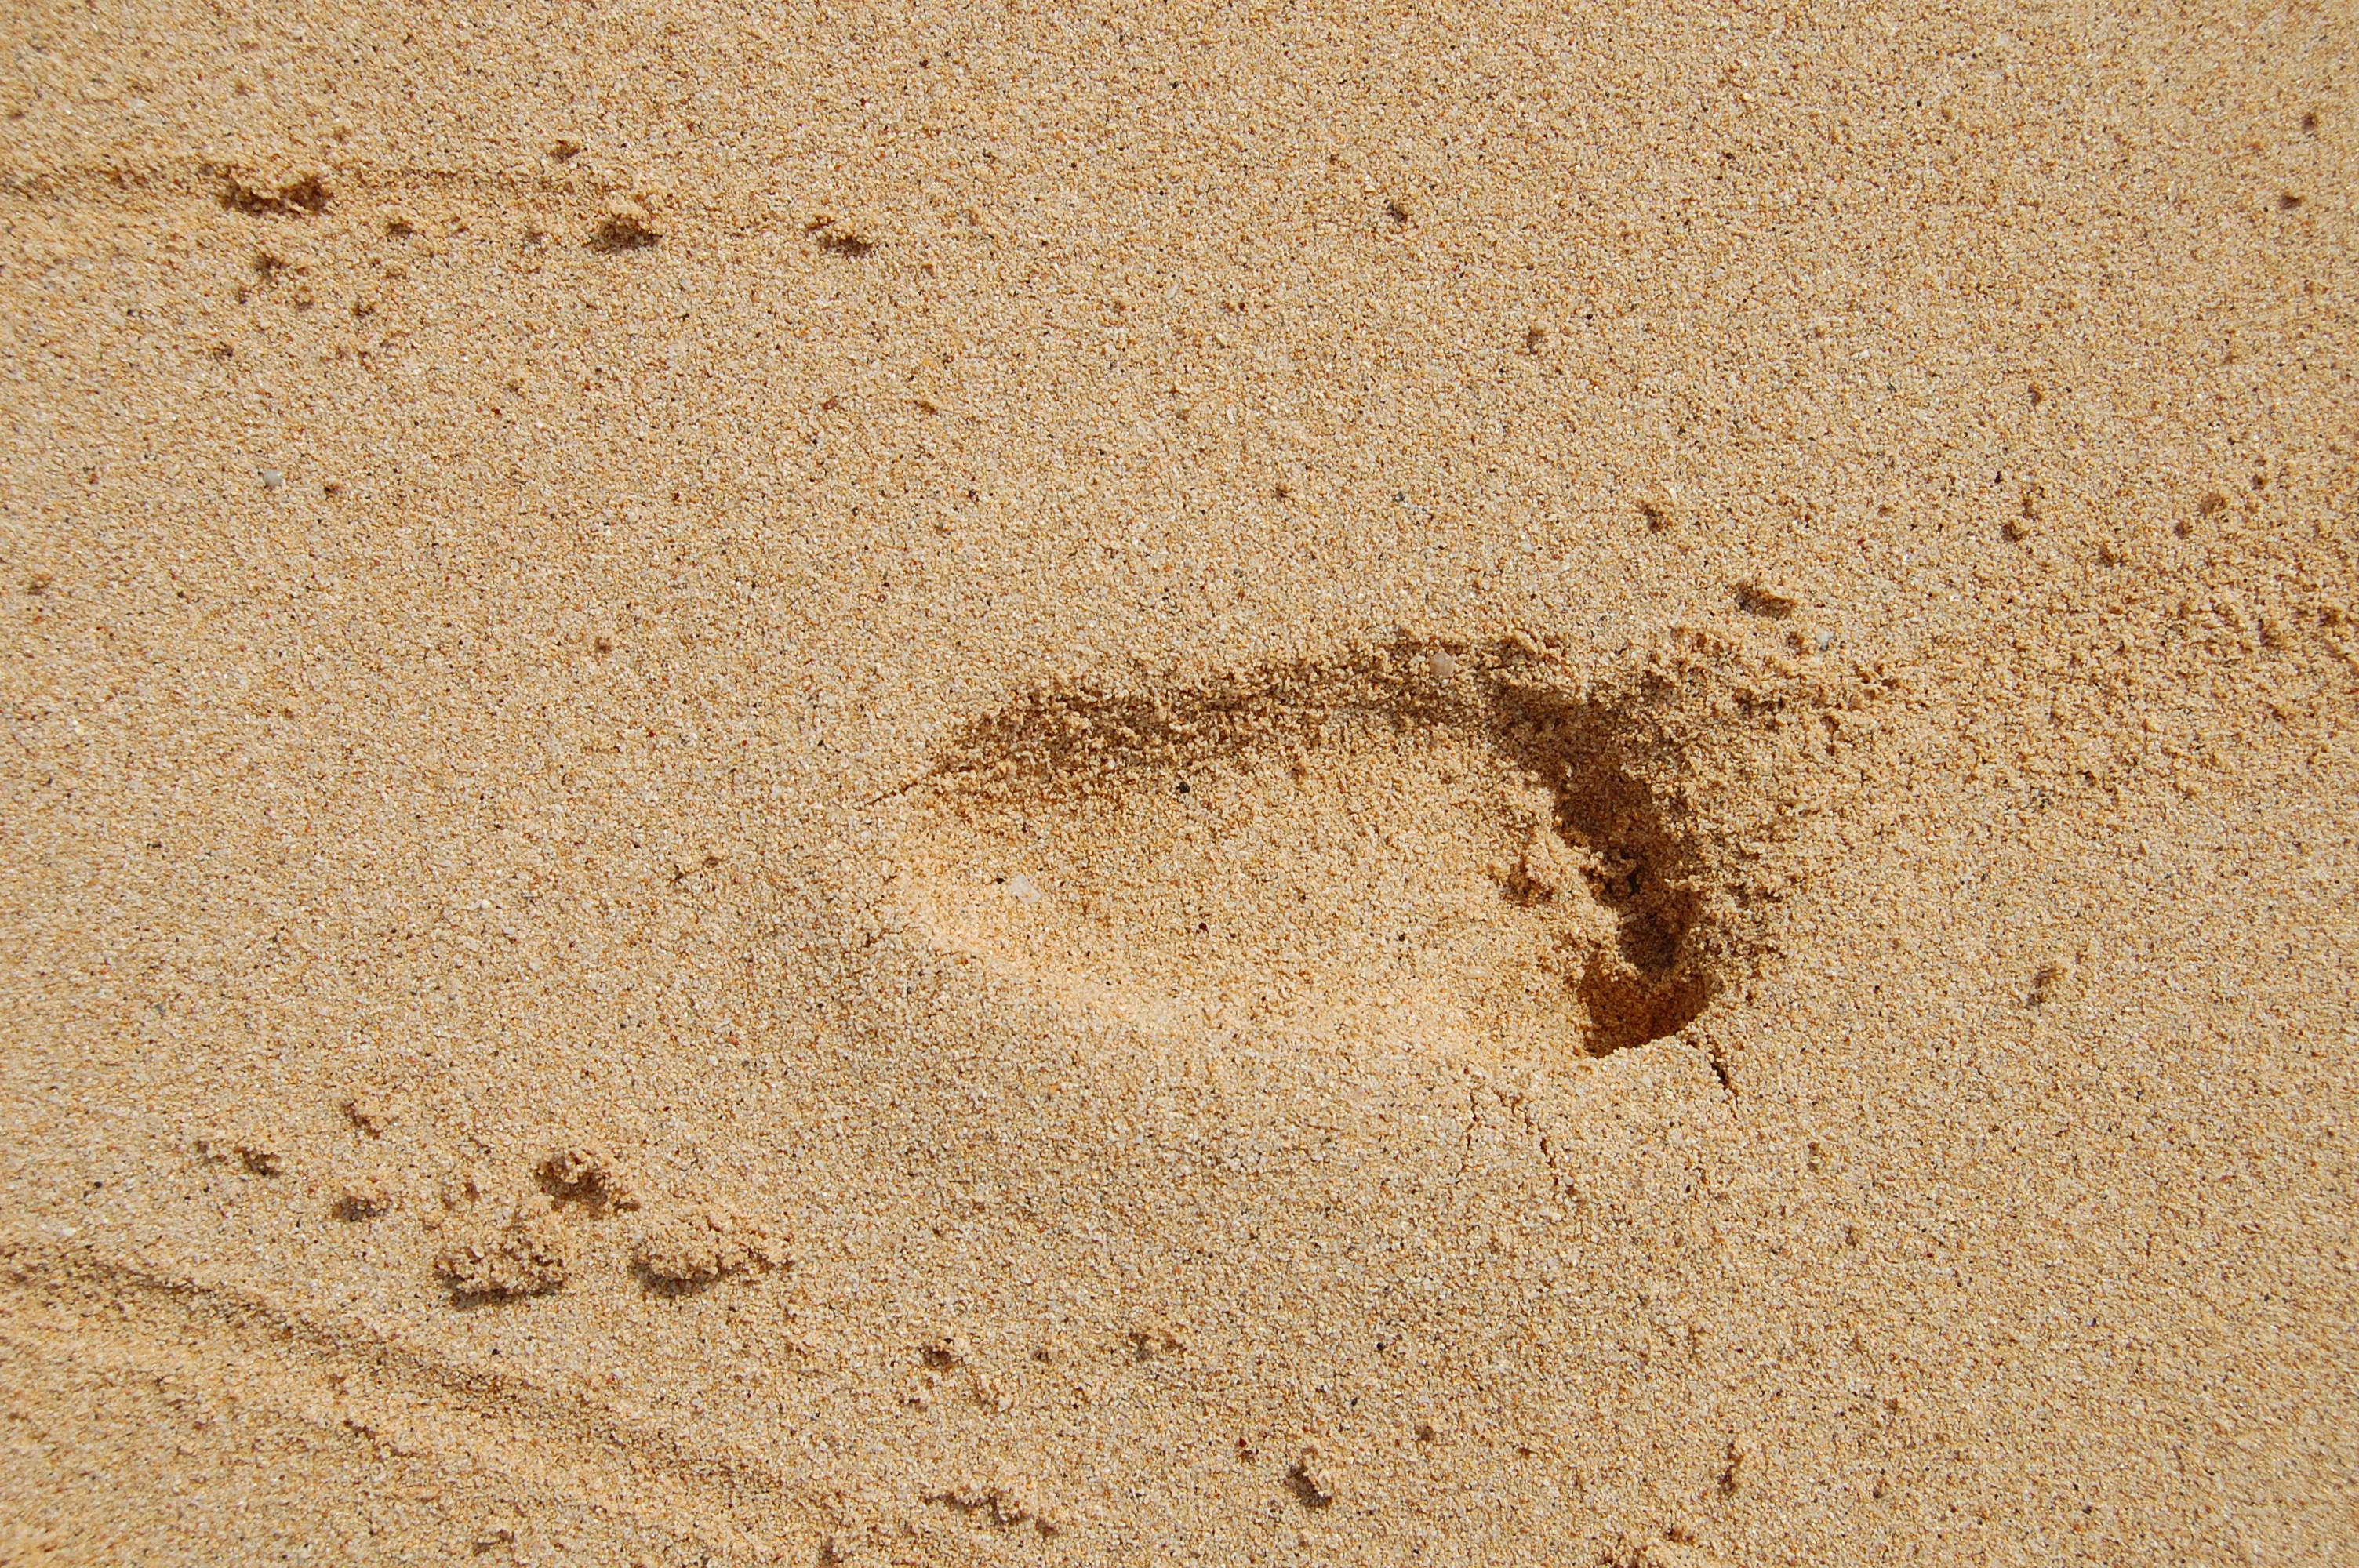
beach, coast, nature, sand, wood, texture, floor, footprint, step, foot, soil, child, material, life, barefoot, tracks, sandy, toes, toddler, little, flooring